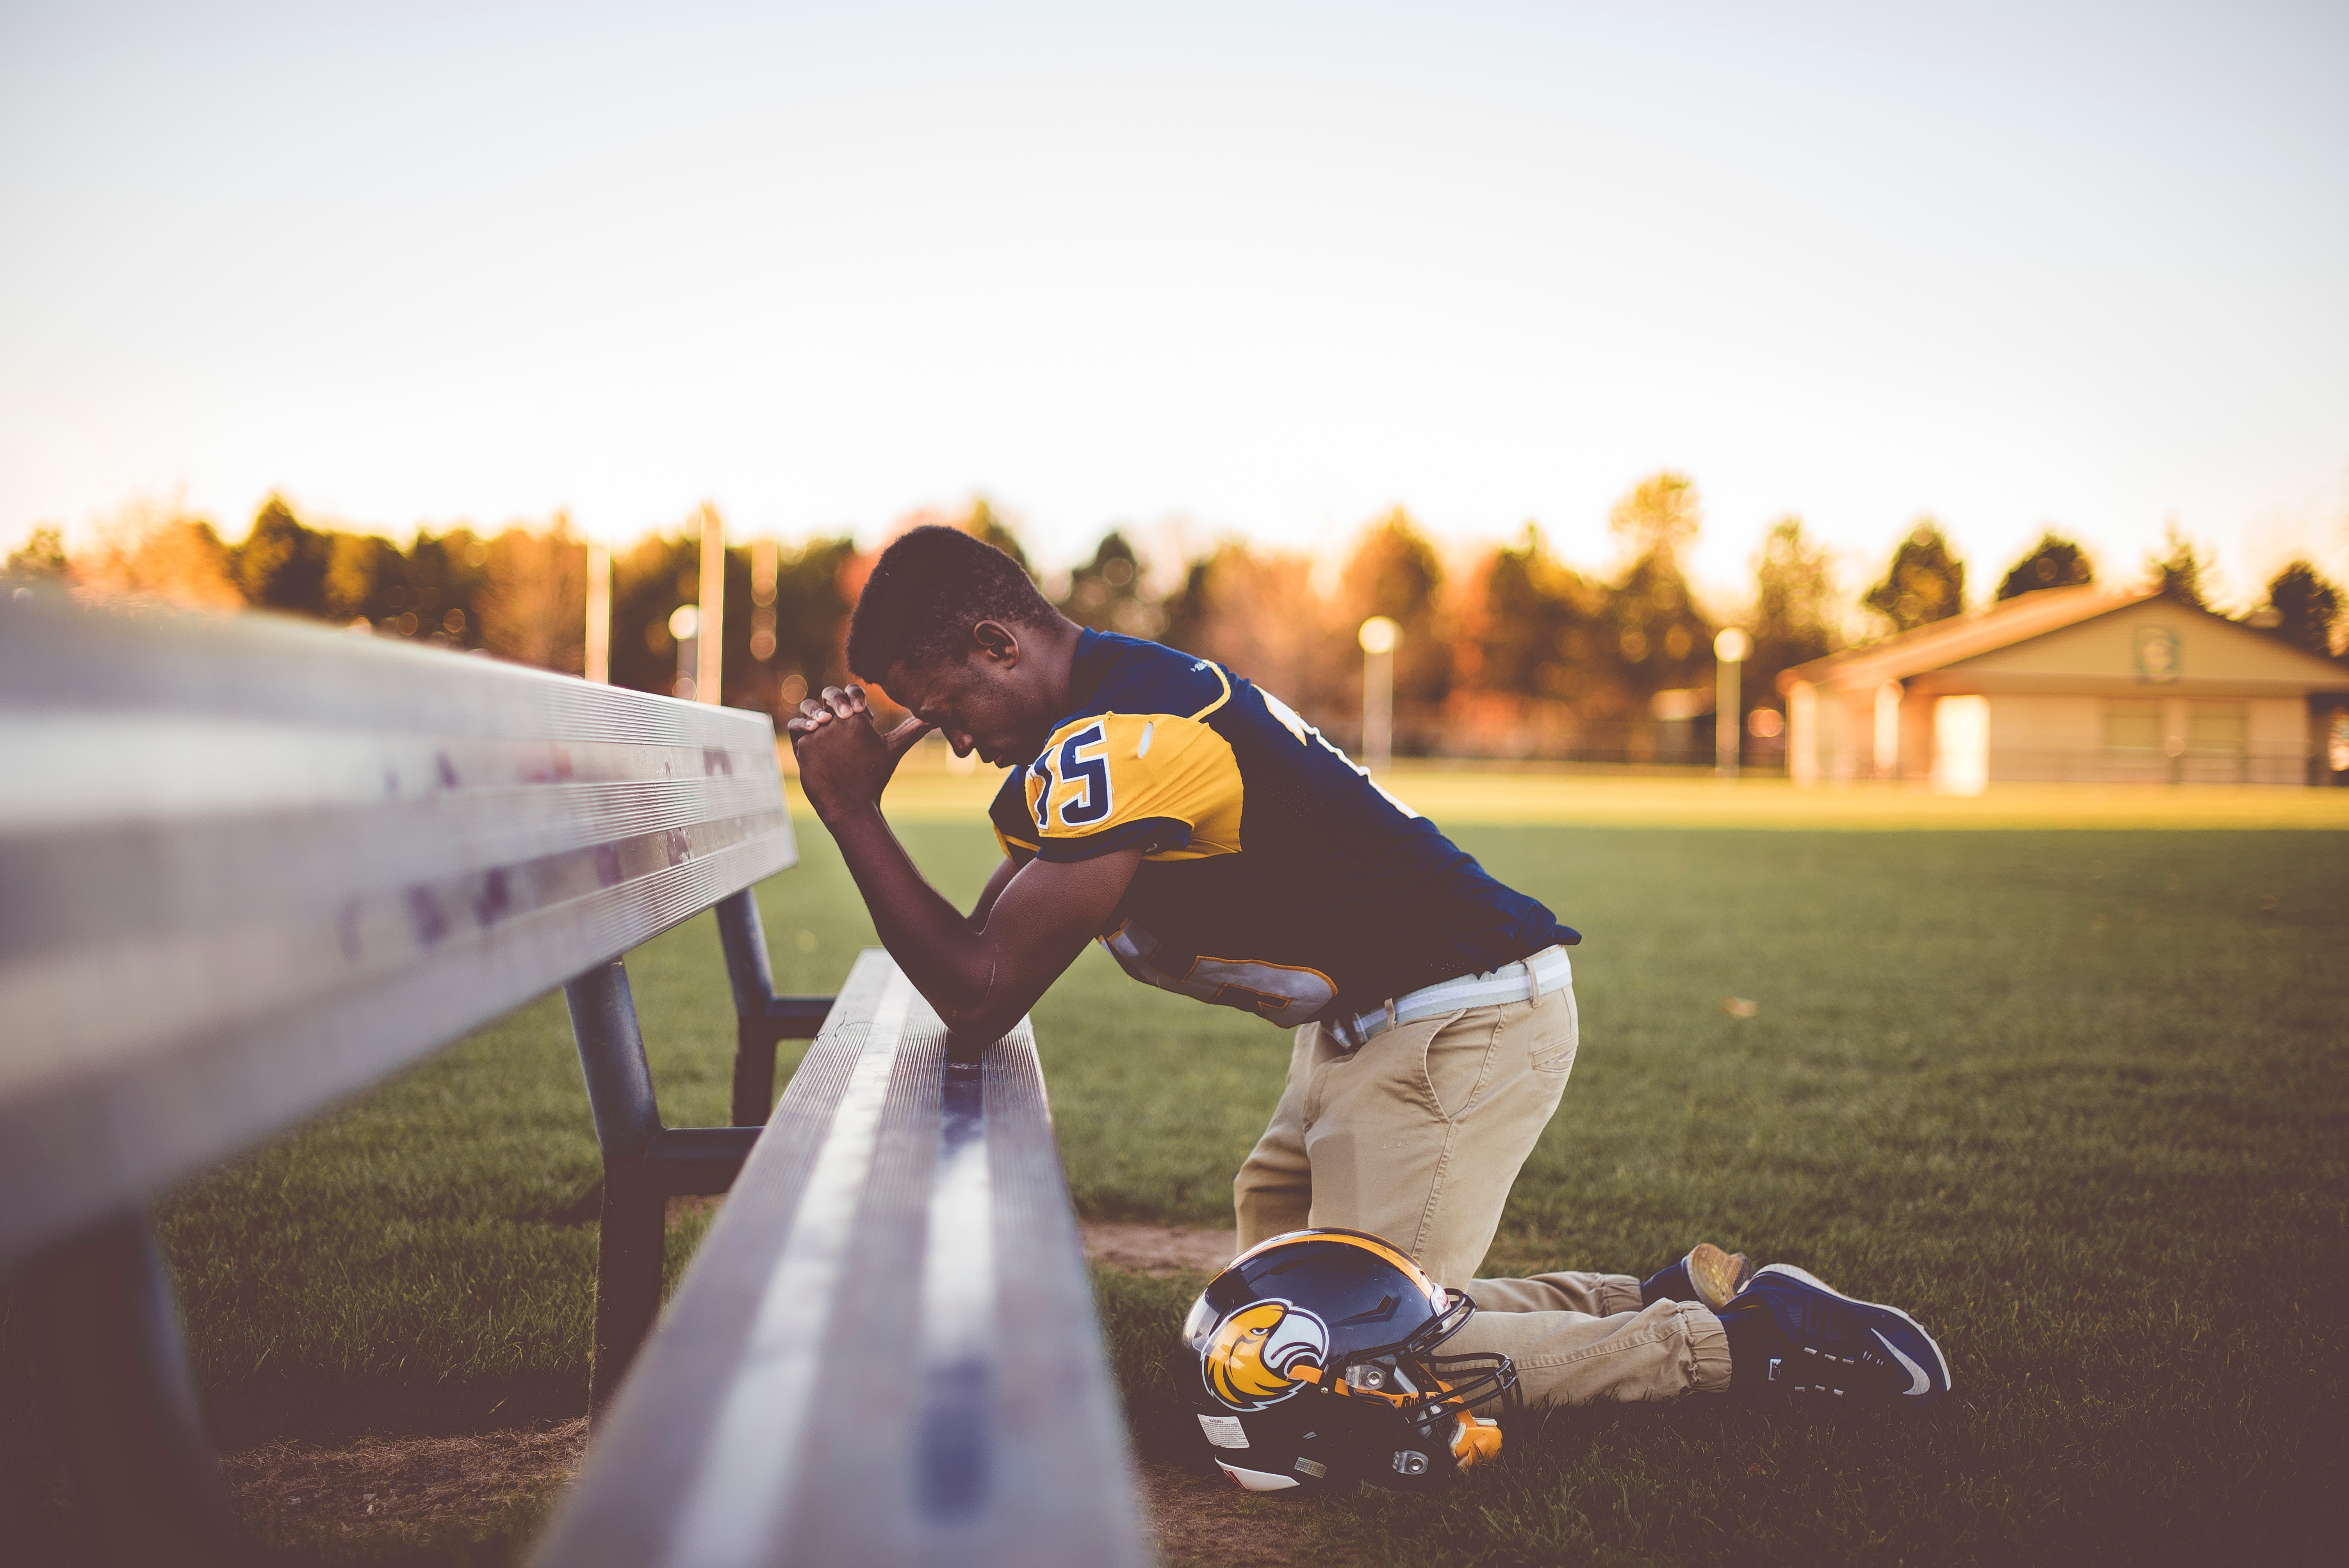
person, bench, field, photography, skateboard, skateboarding, spring, yellow, extreme sport, football, player, longboard, fun, photograph, skateboarding equipment and supplies